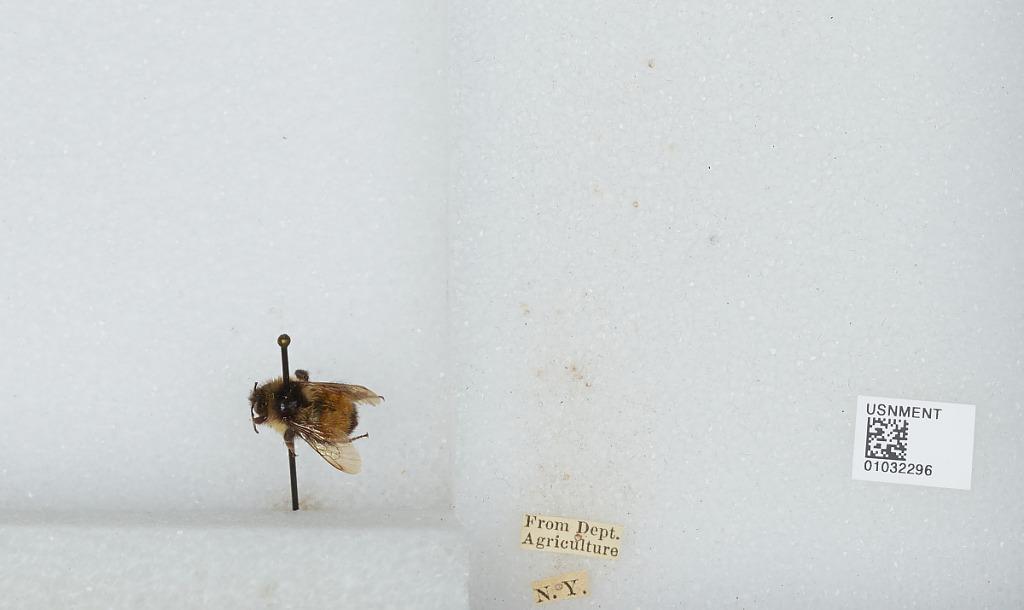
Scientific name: Bombus (Pyrobombus) ternarius Say
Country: United States
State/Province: New York